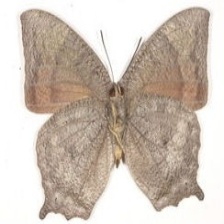
Species: TROPICAL LEAFWING